Elin Eldebrink

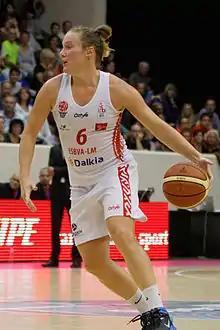
Elin Eldebrink

Elin Eldebrink (born 4 January 1988 in Östertälje) is a Swedish basketball player who plays for CJM Bourges Basket.